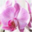
Label: orchid